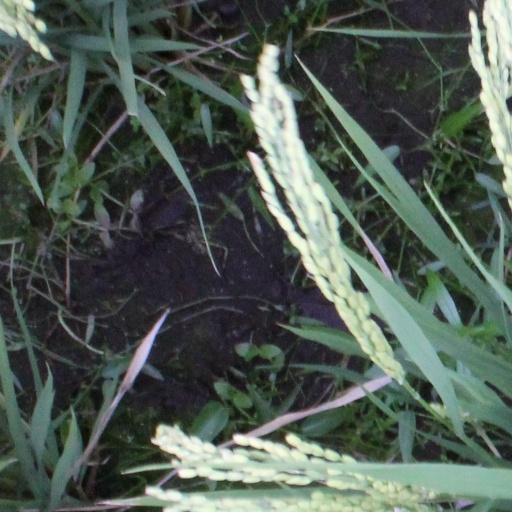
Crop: rice